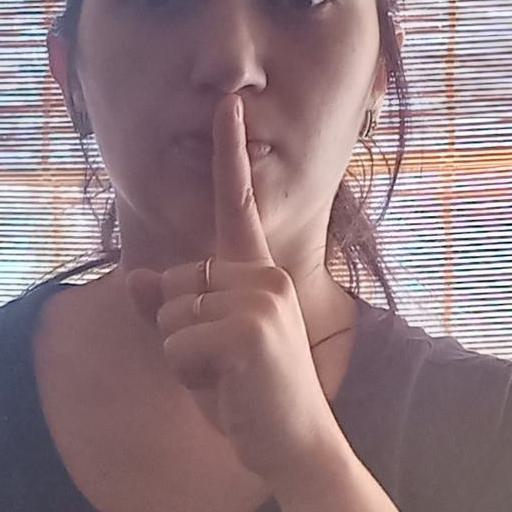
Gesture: mute